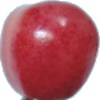
Label: cherry_rainier